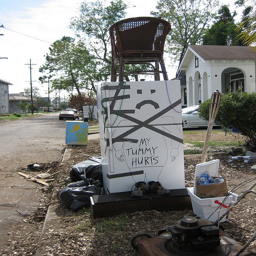
A sign with a sad face that reads my tummy hurts.with a pile of junk sitting around it.
There is a big pile of garbage on the curb.
Chair sitting atop refrigerator and other assorted used household items at curb.
A bunch of boxes that are sitting near the curb.
An old refrigerator with duct tape all over it sits in a pile of trash with an old wicker chair on top of it.